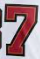
Number: 7